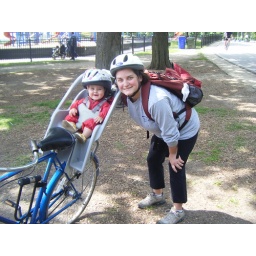
Hanging with Mom on the first bike ride! (We stopped at a beach around 34th.)